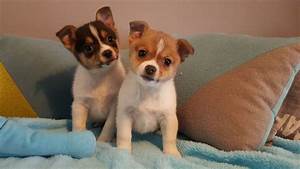
Label: dog